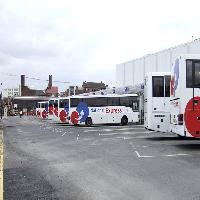
Weather: cloudy or overcast